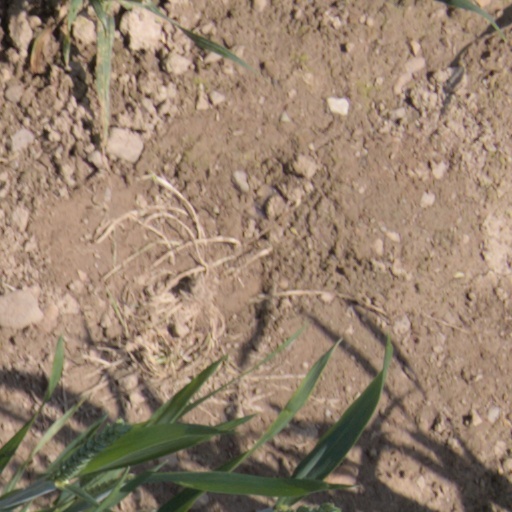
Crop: wheat